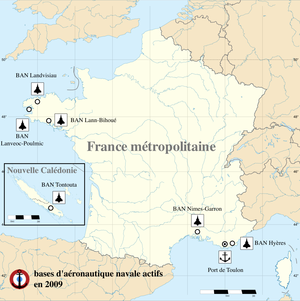
bases d'aéronautique navale actives en 2009
Base d'aéronautique navale est l'appellation donnée par la Force maritime de l'aéronautique navale plus connue sous son ancien nom d'Aviation navale, composante de la Marine nationale française, à ses bases aériennes terrestres.
La Force maritime de l'aéronautique navale est l'actuelle appellation de l'aéronautique navale française. Elle forme une des quatre grandes composantes de la marine française. Elle est issue de la fusion entre les forces de l'aviation embarquée et de l'aviation de patrouille maritime le 19 juin 1998. Son actuelle organisation précisée par l'instruction Nᵒ 24/DEF/EMM/ROJ relative à l'organisation de la force maritime de l'aéronautique navale du 3 novembre 2011 a été publiée au Bulletin officiel des armées le 10 novembre 2011.